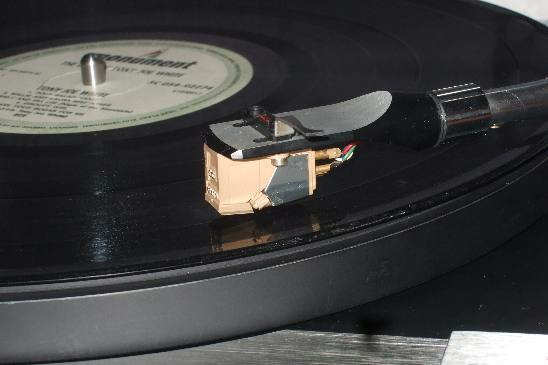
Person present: No